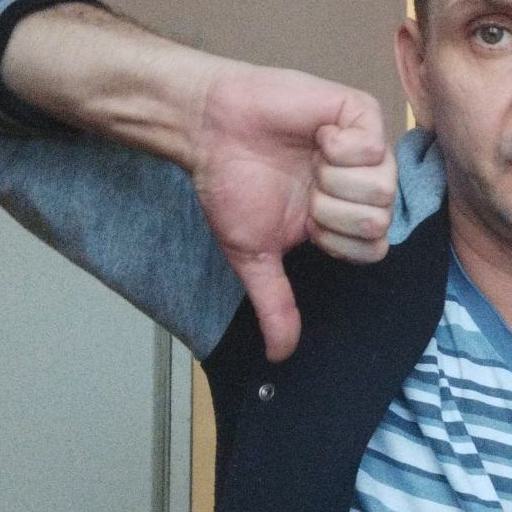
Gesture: dislike